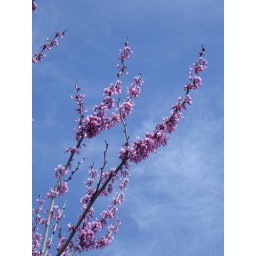
I agree, hard to resist pink blossoms against a blue sky!